Beato, Lisbon

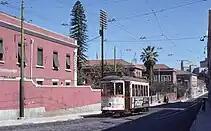
Rua do Grilo in 1977

In 1933, in Vila Maria Luísa, there was a primary school for boys (Primary School No. 20), and aspirations for the parish included facilities such as a girls' school, a public bathhouse, a market, and infrastructure such as lighting, water supply, and sewage.